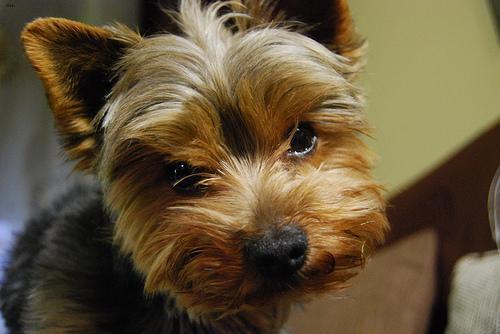
yorkshire terrier